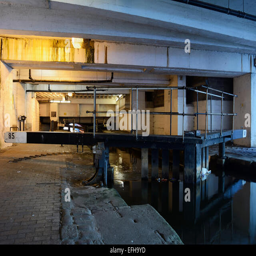
geographical feature category passing under roads and buildings